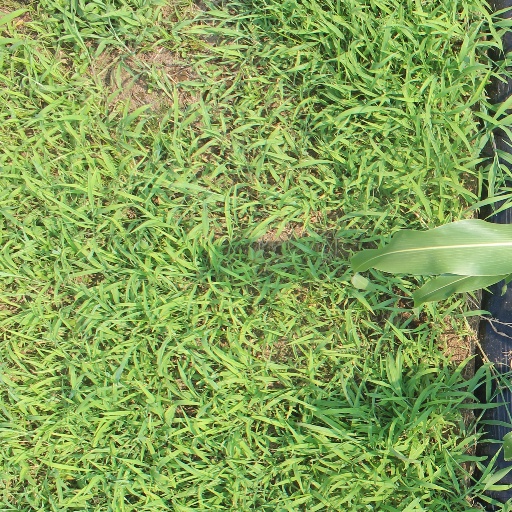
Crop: sorghum